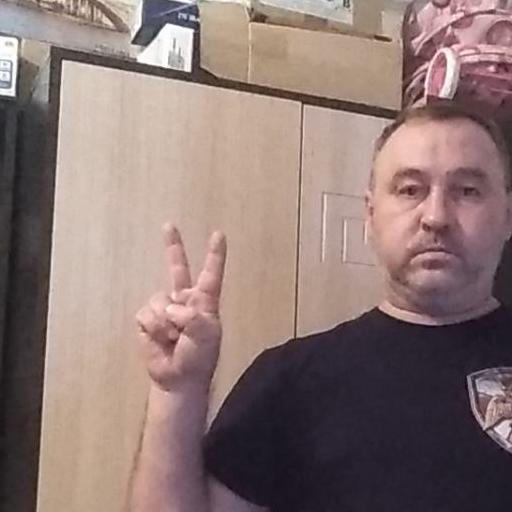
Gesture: peace